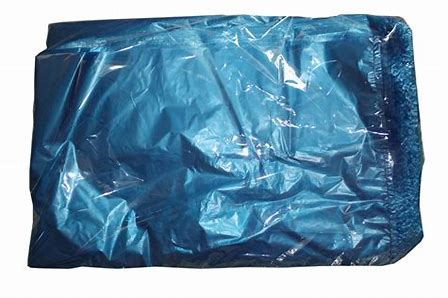
Label: plastic